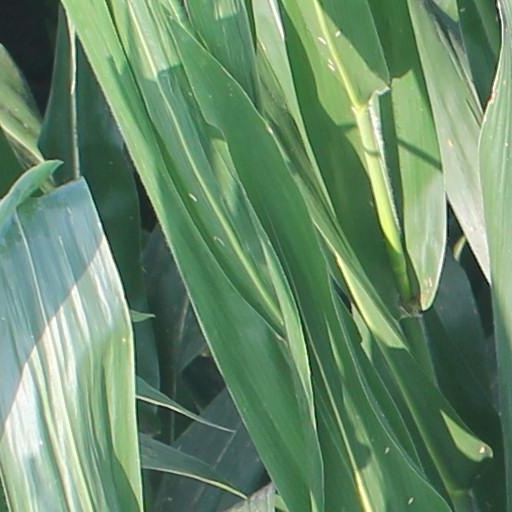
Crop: maize; corn